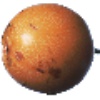
Label: Granadilla 1